Rolf Reikvam

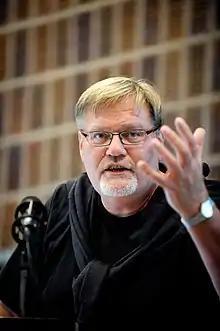

Rolf Reikvam (born 12 March 1948 in Førde) is a Norwegian politician for the Socialist Left Party (SV). He was elected to the Norwegian Parliament from Akershus in 1997.